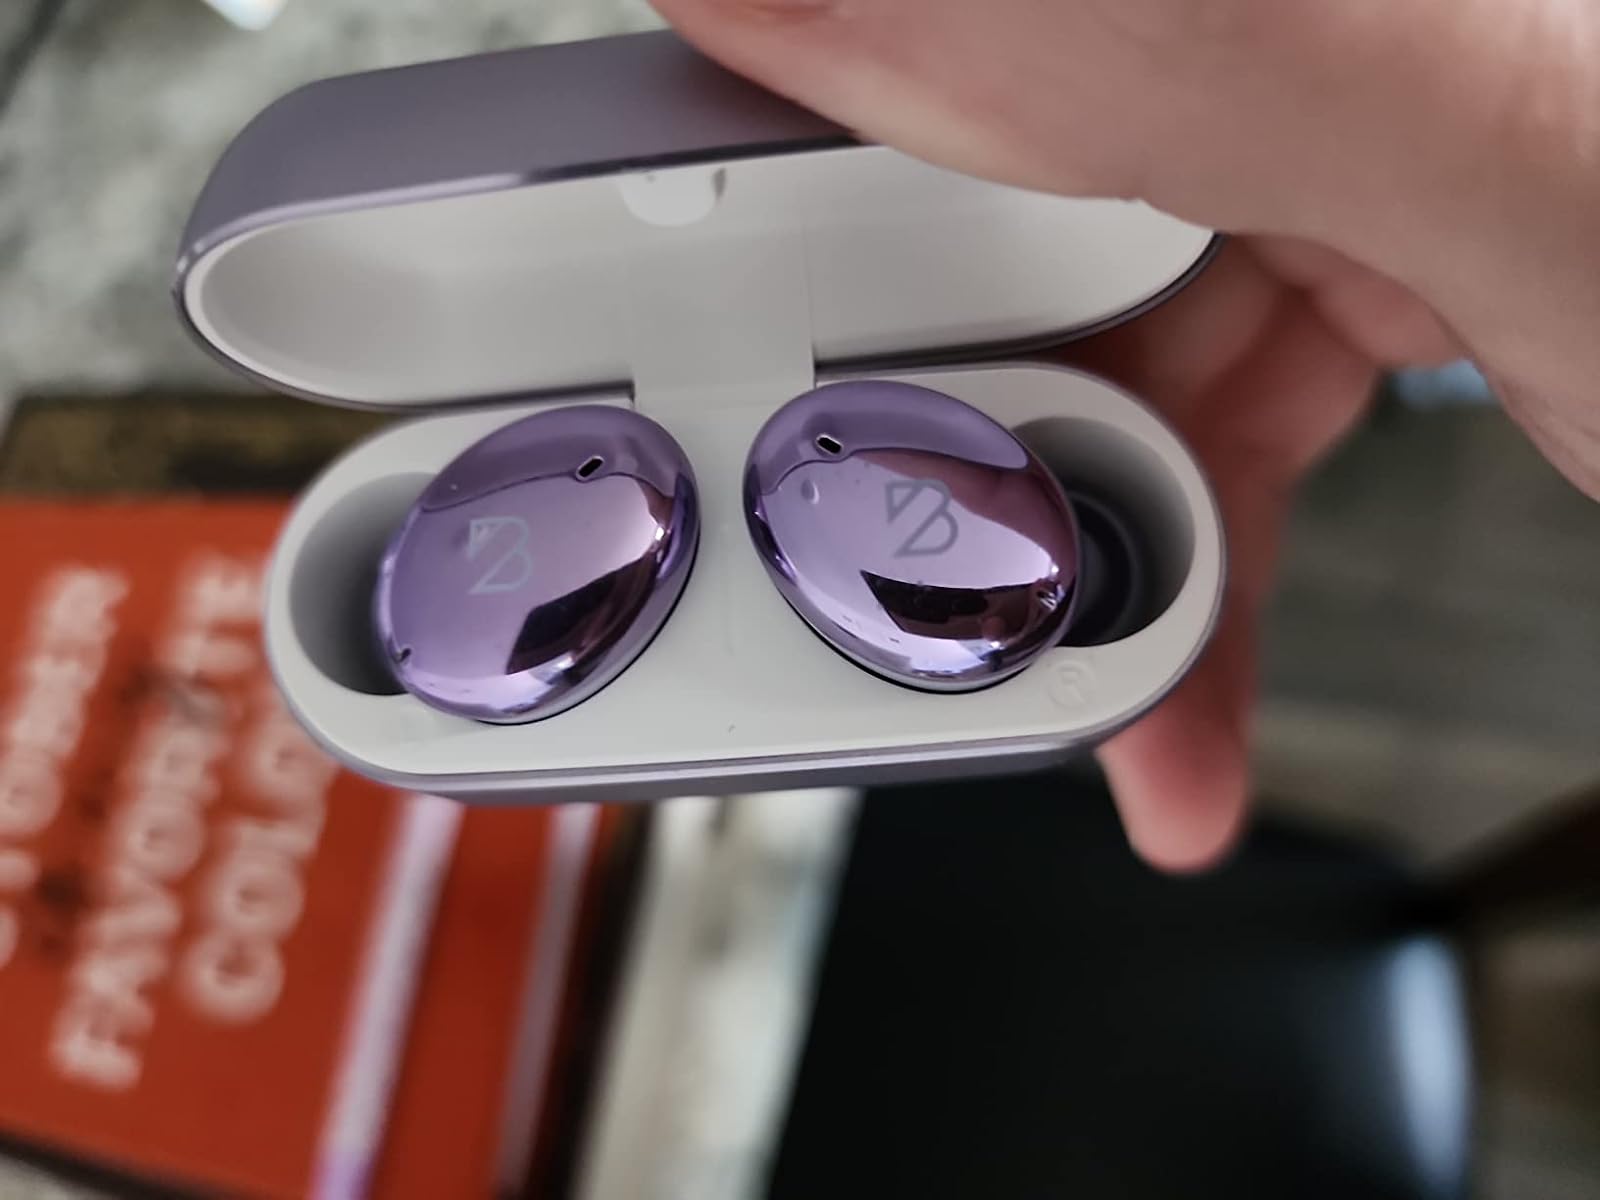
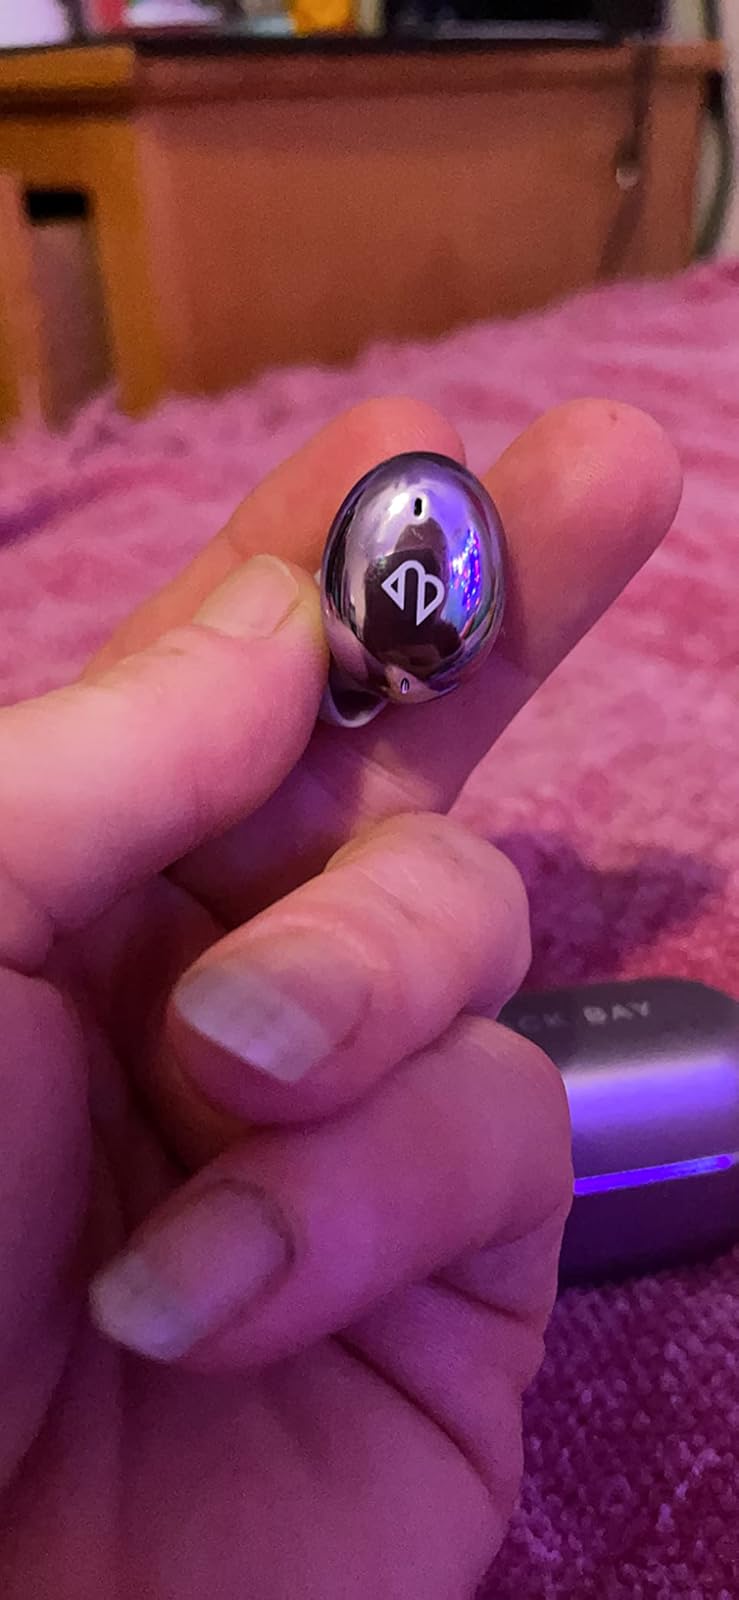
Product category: earbuds
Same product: yes